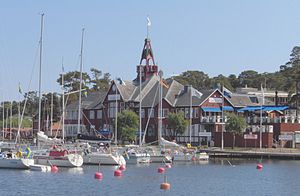
Sandhamn
Sandhamn er en svensk by i den stockholmske skærgård. Sandhamn er den sidste større skærgårdsby inden Østersøen.